Artillery of France in the Middle Ages

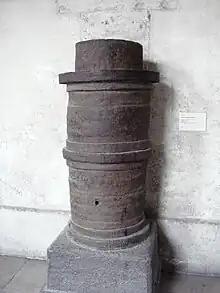
Powder chamber of a "Veuglaire", caliber 130mm, length 1.07m, wrought iron, early 15th century, La Fère

By the early 15th century, both armies had a wide variety of gunpowder weapons. Large guns were developed, known as bombards (French "bombardes"), weighing up to 3 tonnes and firing stone balls of up to 150 kg (300 lbs), which seem to have been more prevalent among the French than among the English until 1420. Such bombards were often made by welding bars of wrought iron together and holding them inside circular bracelets, a process known as ""à tonoille"", similar to that involving the manufacture of wine barrels ("tonneaux").